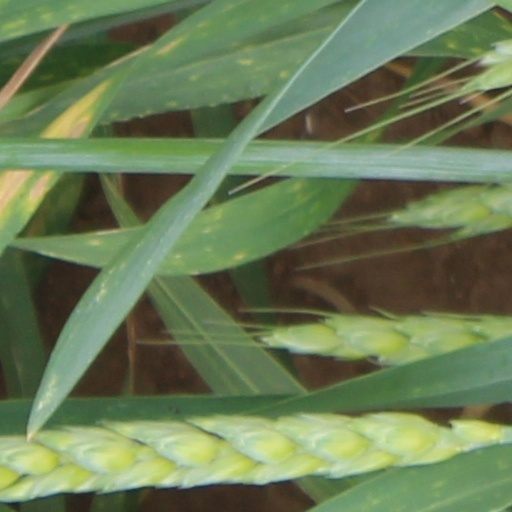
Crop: wheat